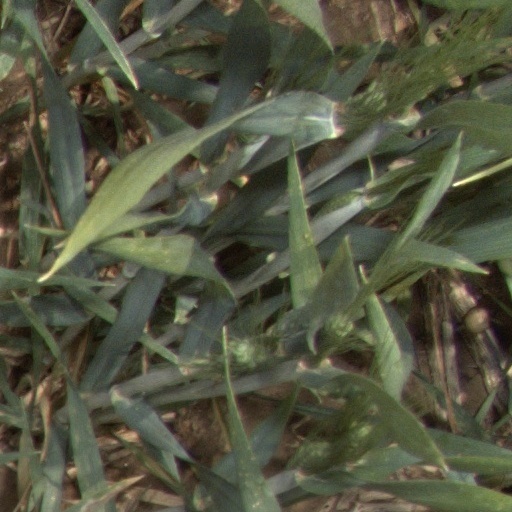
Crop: wheat